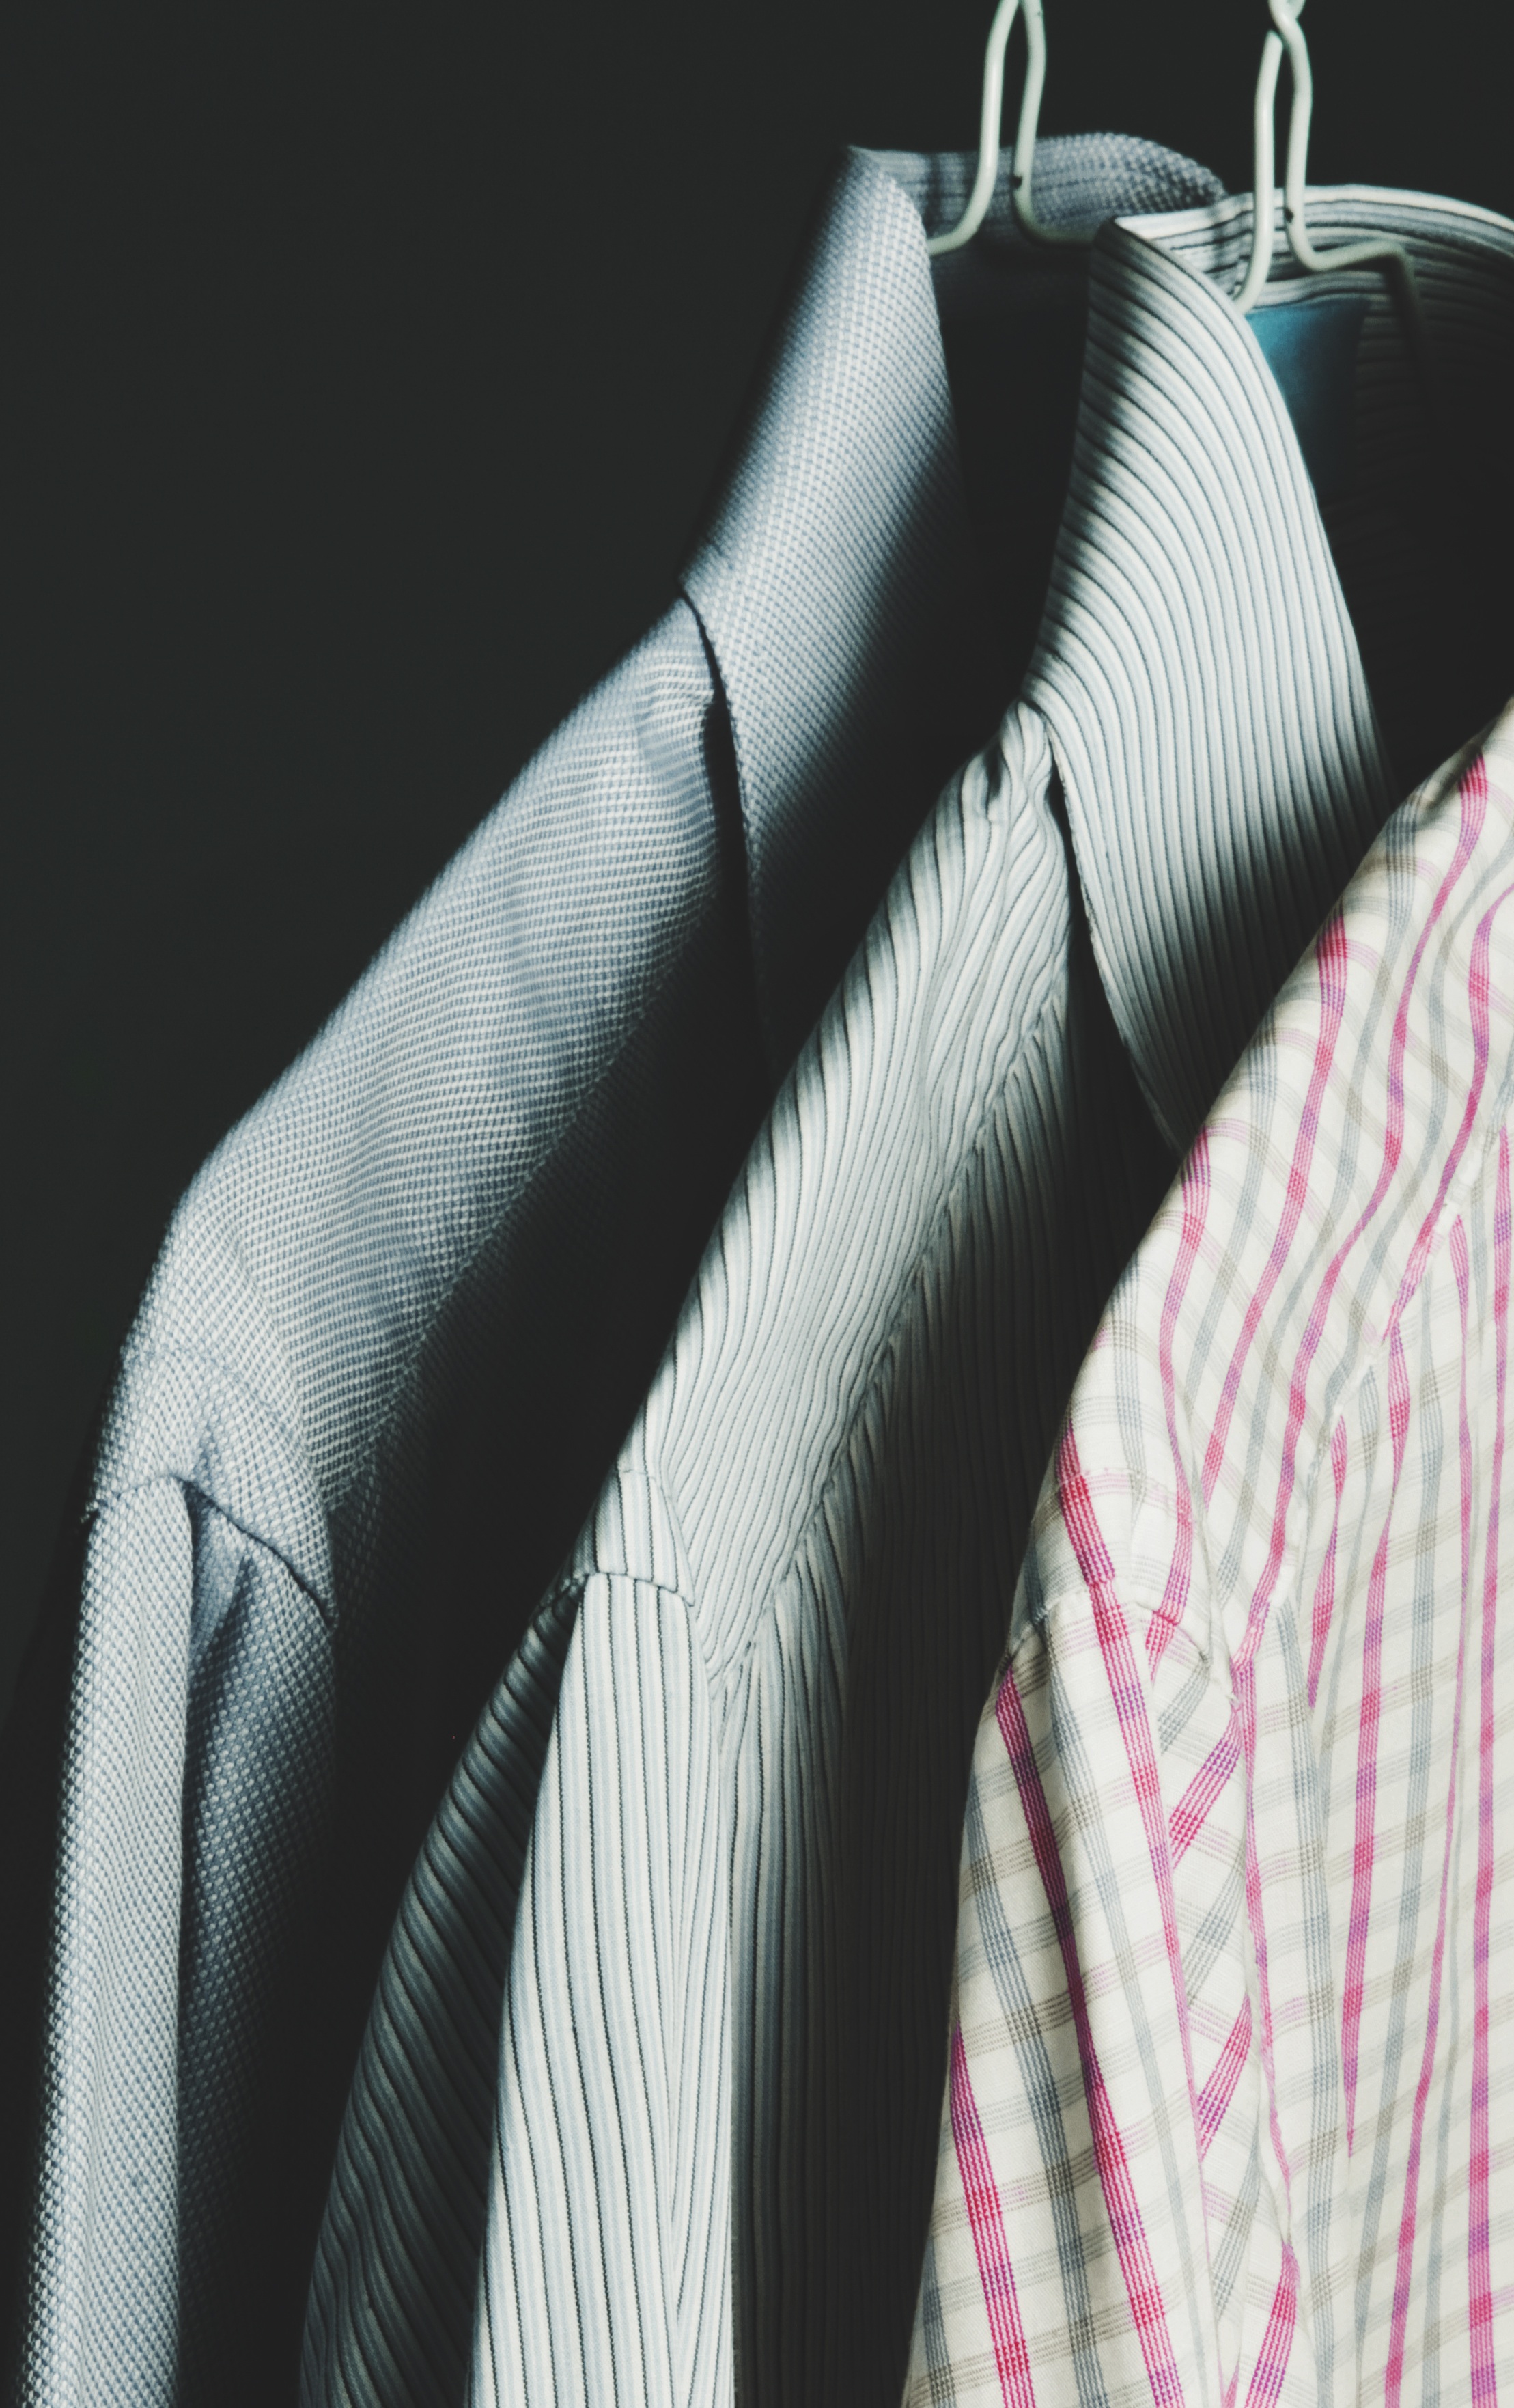
hand, fashion, arm, shirt, textile, zipper, depend, necktie, men's fashion, fashion accessory, men's shirt